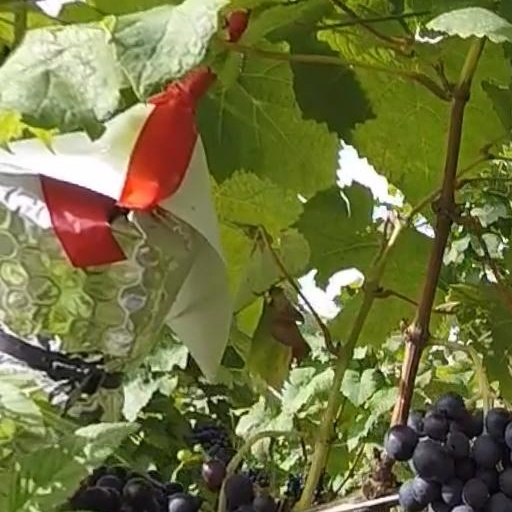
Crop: grape